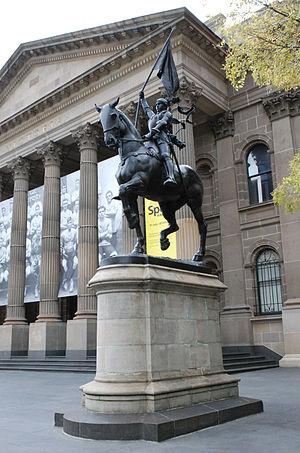
Statue de Jeanne d'Arc devant la bibliothèque d'État du Victoria à Melbourne. Il s'agit d'une réplique de la statue du sculpteur français Emmanuel Frémiet
La Bibliothèque d'État du Victoria est la bibliothèque centrale de l'État de Victoria, Australie. Elle se trouve à Melbourne dans le bloc délimité par La Trobe street, Swanston street, Little Lonsdale street et Russel street, dans la partie nord du district central de la cité. Cette bibliothèque détient plus de 1,5 million de livres et 16 000 périodiques, dont les journaux des fondateurs de la cité, John Batman et John Pascoe Fawkner, ainsi que des écrits de James Cook.
La fonderie Thiébaut Frères fut l’une des plus importantes fonderies d’art en France durant les XIXᵉ et XXᵉ siècle. Leurs réalisations sont visibles dans le monde entier.
La statue équestre de Jeanne d'Arc est une sculpture d'Emmanuel Frémiet. Créée en 1874, plusieurs exemplaires ont été réalisés, dont la version de la place des Pyramides à Paris.